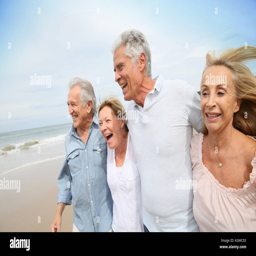
senior people walking on the beach